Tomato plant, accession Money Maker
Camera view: bottom (45 deg); turntable rotation: 330 degrees
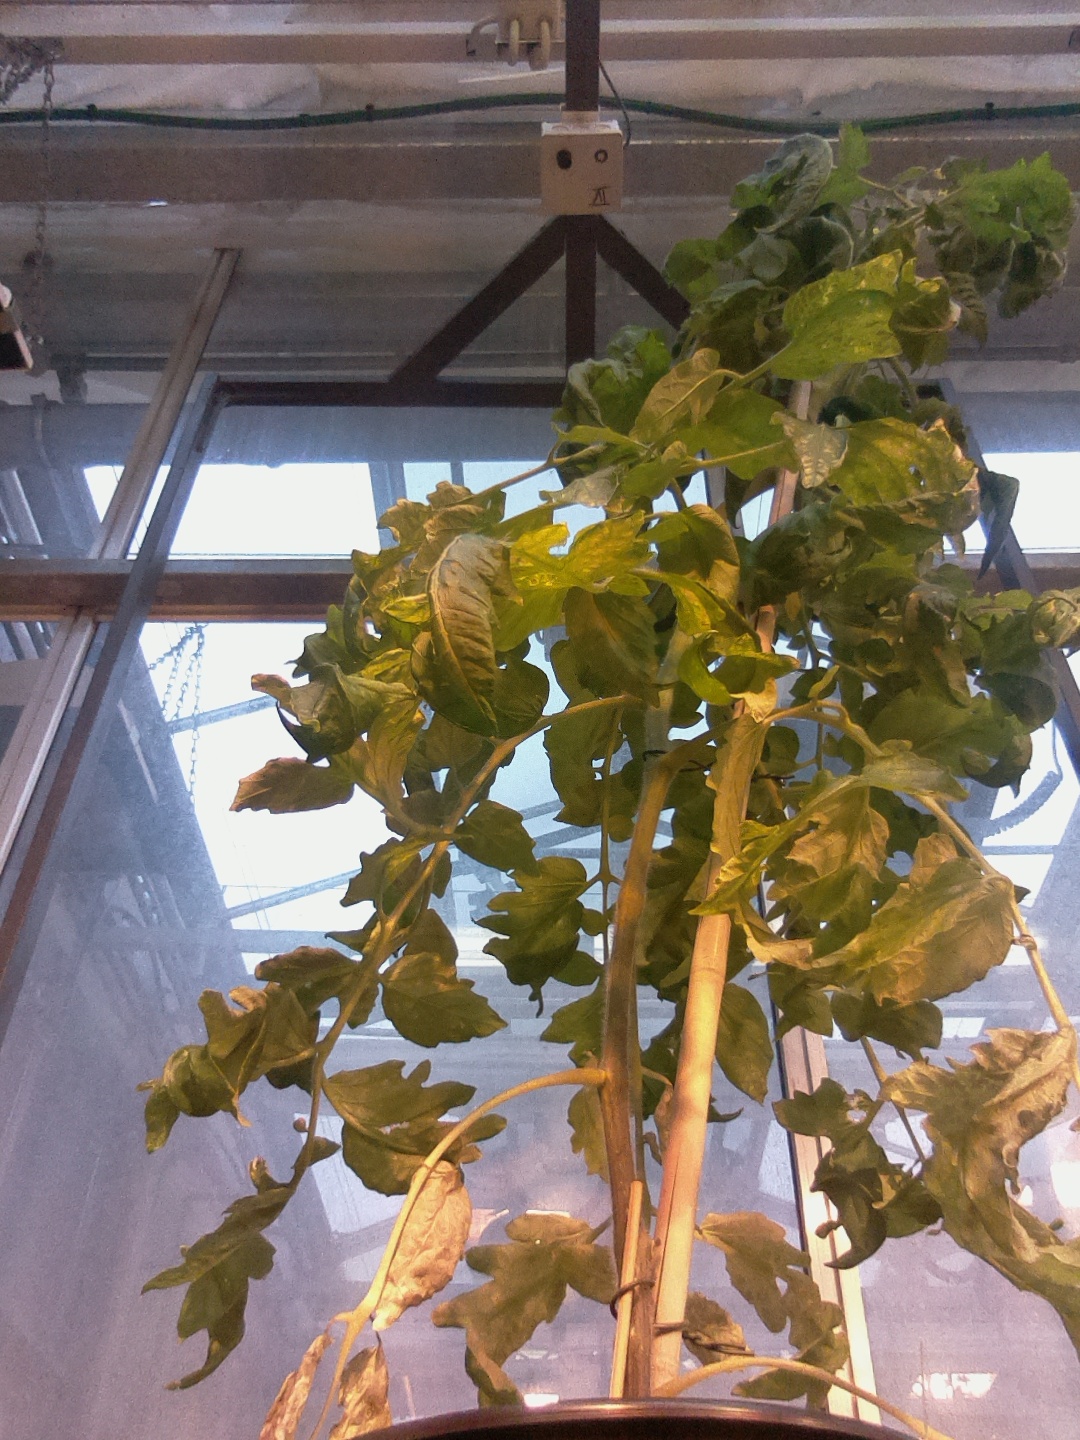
BBCH growth stage 71: 10%-20% of final fruit size